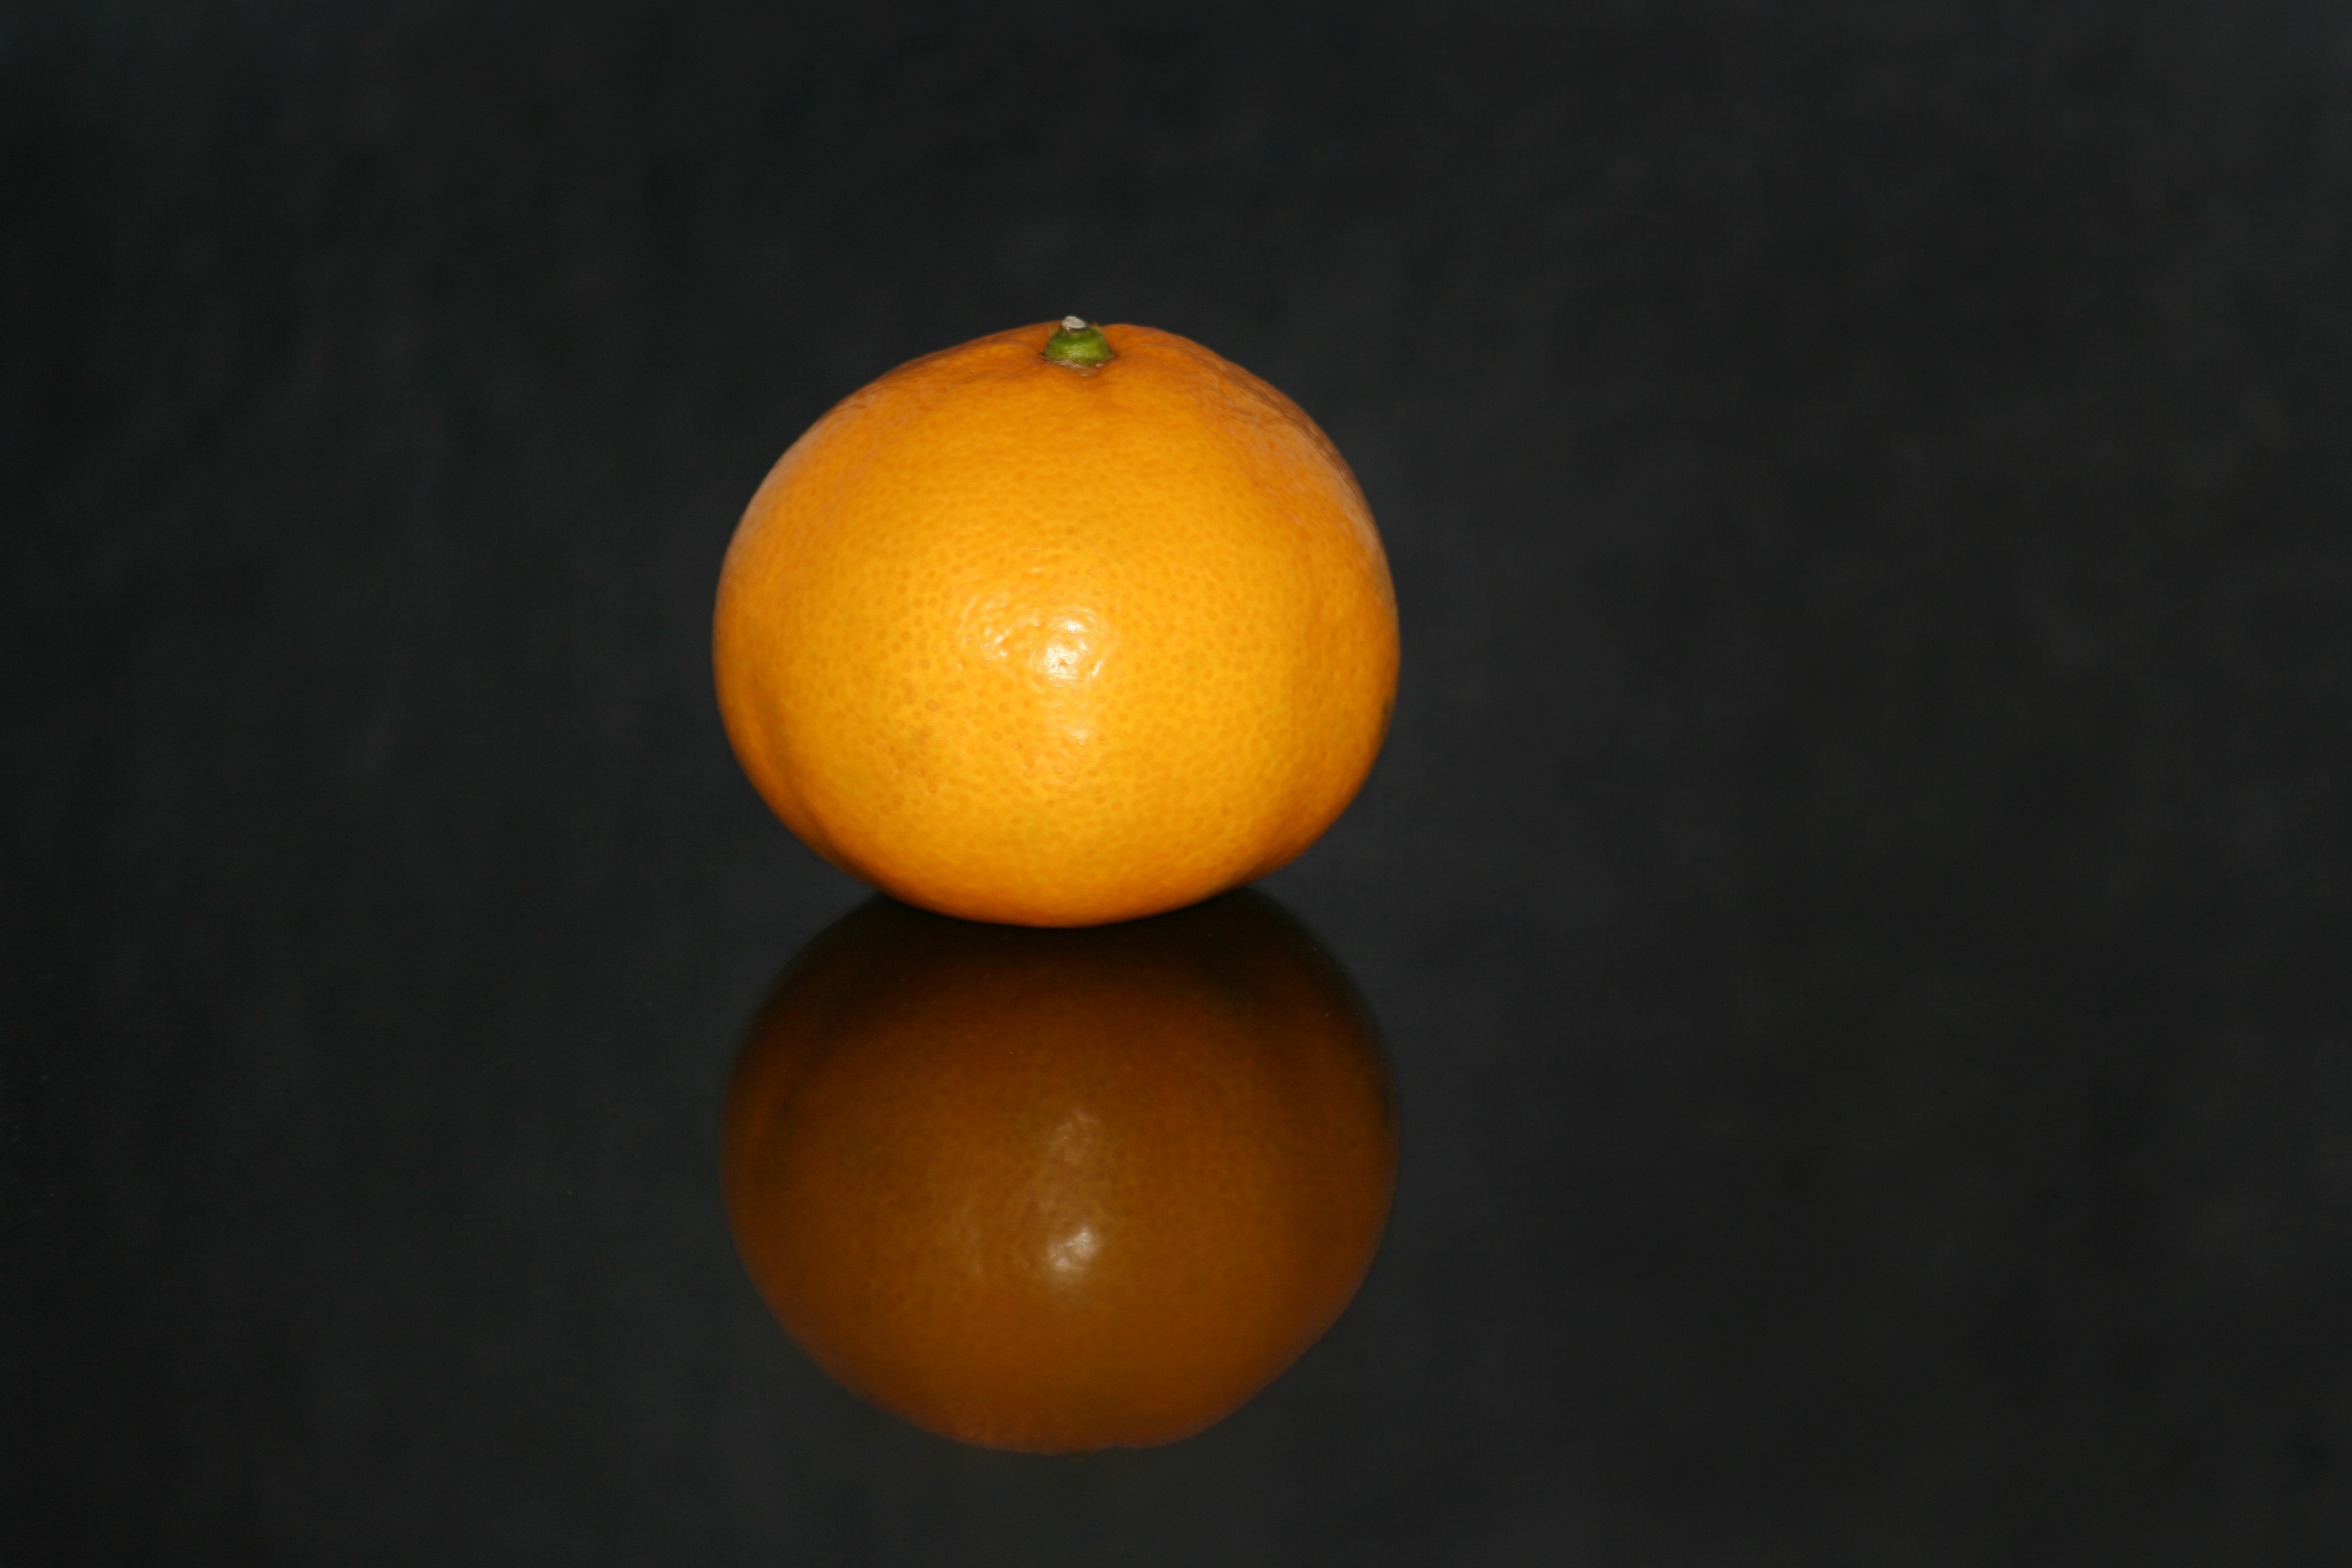
plant, fruit, flower, orange, food, produce, yellow, healthy, lighting, eat, delicious, tangerine, mandarin, clementine, vitamins, citrus, macro photography, flowering plant, fruity, clementines, mandarin orange, land plant